Camila Batmanghelidjh

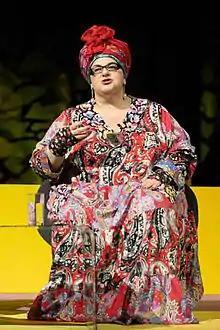
Batmanghelidjh in 2011

Camila Batmanghelidjh CBE (1963 – 1 January 2024) was an Iranian-Belgian author, psychotherapist, and charity executive based in the United Kingdom. She was the founder of the charity Kids Company (closed in 2015) and Place2Be, charities that worked with marginalised children and young people at risk, in inner London, Bristol and Liverpool.